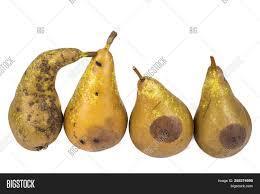
Label: apples